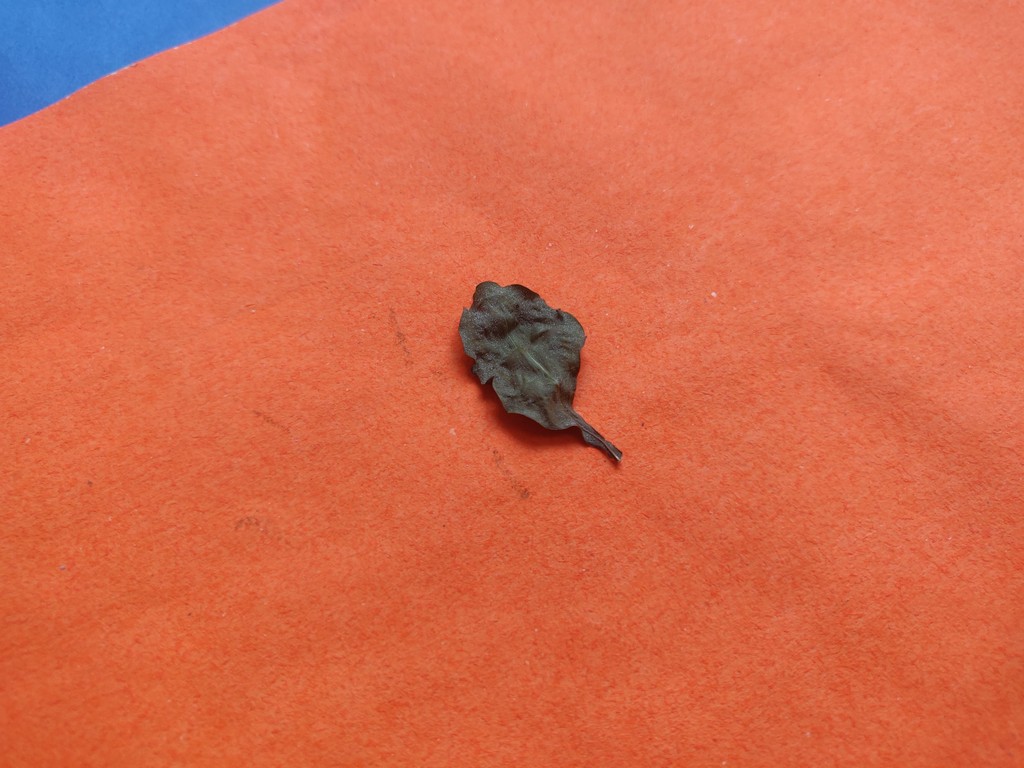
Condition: Dried
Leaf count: single
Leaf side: unknown